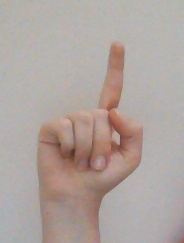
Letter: bb